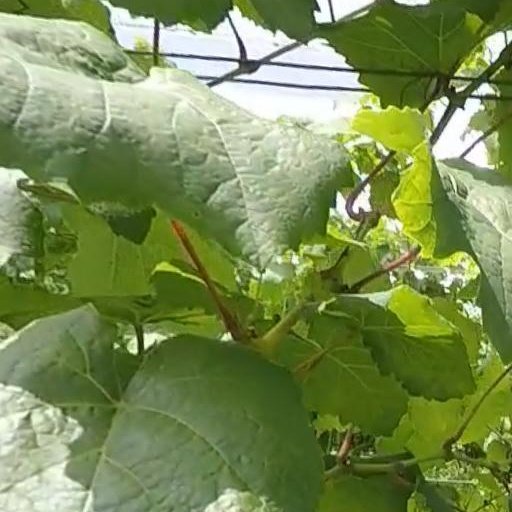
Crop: grape